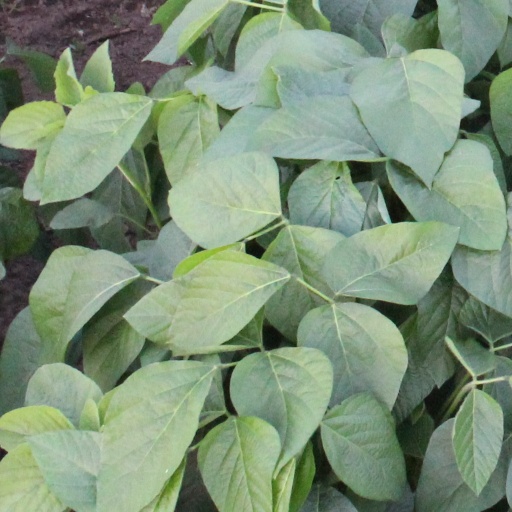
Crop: soybean